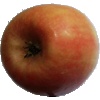
Label: apple_pink_lady